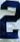
Number: 2